168th Street station (New York City Subway)

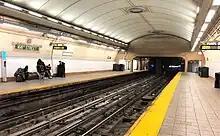
View of the IRT station's vault

Public Service Commission employees began preparing plans for an additional elevator at the station in 1919. The city government authorized the construction of additional elevators at the station in February 1922; there were to be four new shafts on the west side of Broadway, and elevator cabs were to be installed in two of the shafts. The city began receiving bids for the elevator shafts in April 1922, and they also awarded a contract for a new station entrance to Holbrook, Cabot & Rollins Corporation for $283,000 the next month. The city received bids for the elevator cabs that December and awarded the contract to the Otis Elevator Company. In Fiscal Year 1923, work began on the installation of a new entrance with elevators on the west side of Broadway to increase the capacity of the station. The following fiscal year, the IRT reported that work to construct new entrances to the station was 87 percent complete. The two elevators entered service on June 26, 1924.